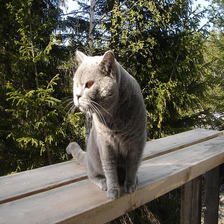
Species: cat
Breed: British Shorthair